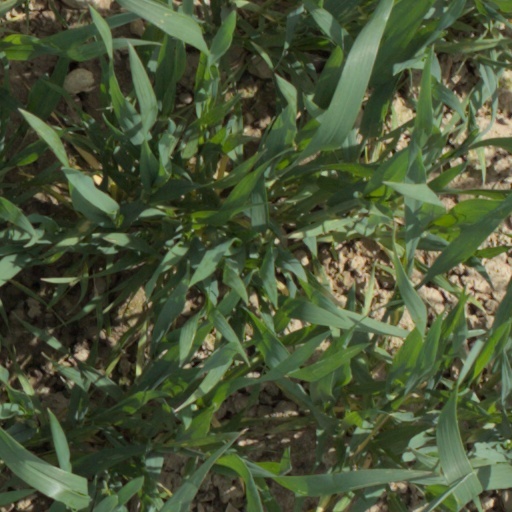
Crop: wheat